Mendoza Cove

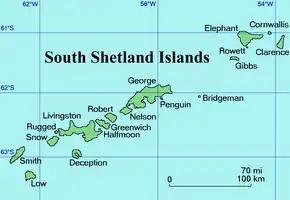
Location of Elephant Island in the South Shetland Islands

Mendoza Cove is the wide cove indenting for the south coast of Elephant Island in the South Shetland Islands, Antarctica east of Muckle Bluff. It was formed as a result of the retreat of the island's ice cap in the late 20th century. The area was visited by early 19th century sealers.